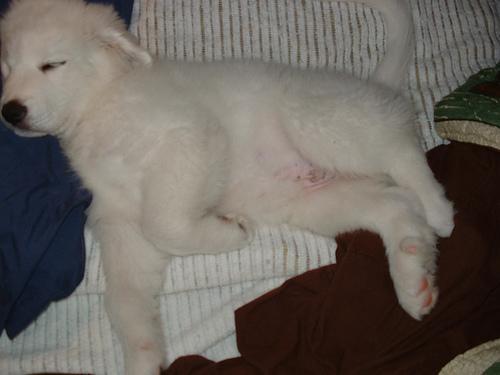
Great_Pyrenees